Sunflower Bean

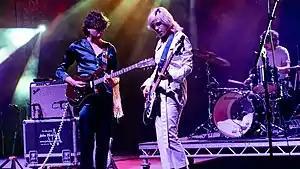
Sunflower Bean performing in 2018

Sunflower Bean is an American rock band from Glen Head, New York and Brooklyn founded in 2013. The band consists of Julia Cumming (bass, lead vocals), Nick Kivlen (guitars, backing vocals), and Olive Faber (drums). Their most recent album "Mortal Primetime" was released in April 2025.